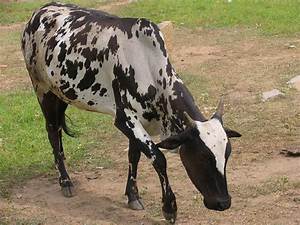
Label: mucca